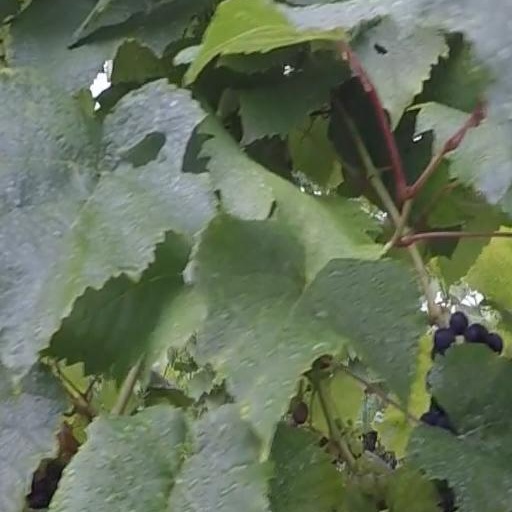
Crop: grape